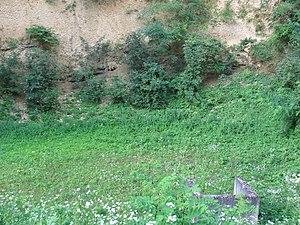
Vue du bassin écrêteur Les Chataigniers.
Saint-Maurice-de-Beynost est une commune française, située dans le département de l'Ain en région Auvergne-Rhône-Alpes, à environ 14 km de Lyon dont elle fait partie de l'unité urbaine. Elle appartient également à la région naturelle de la Côtière.